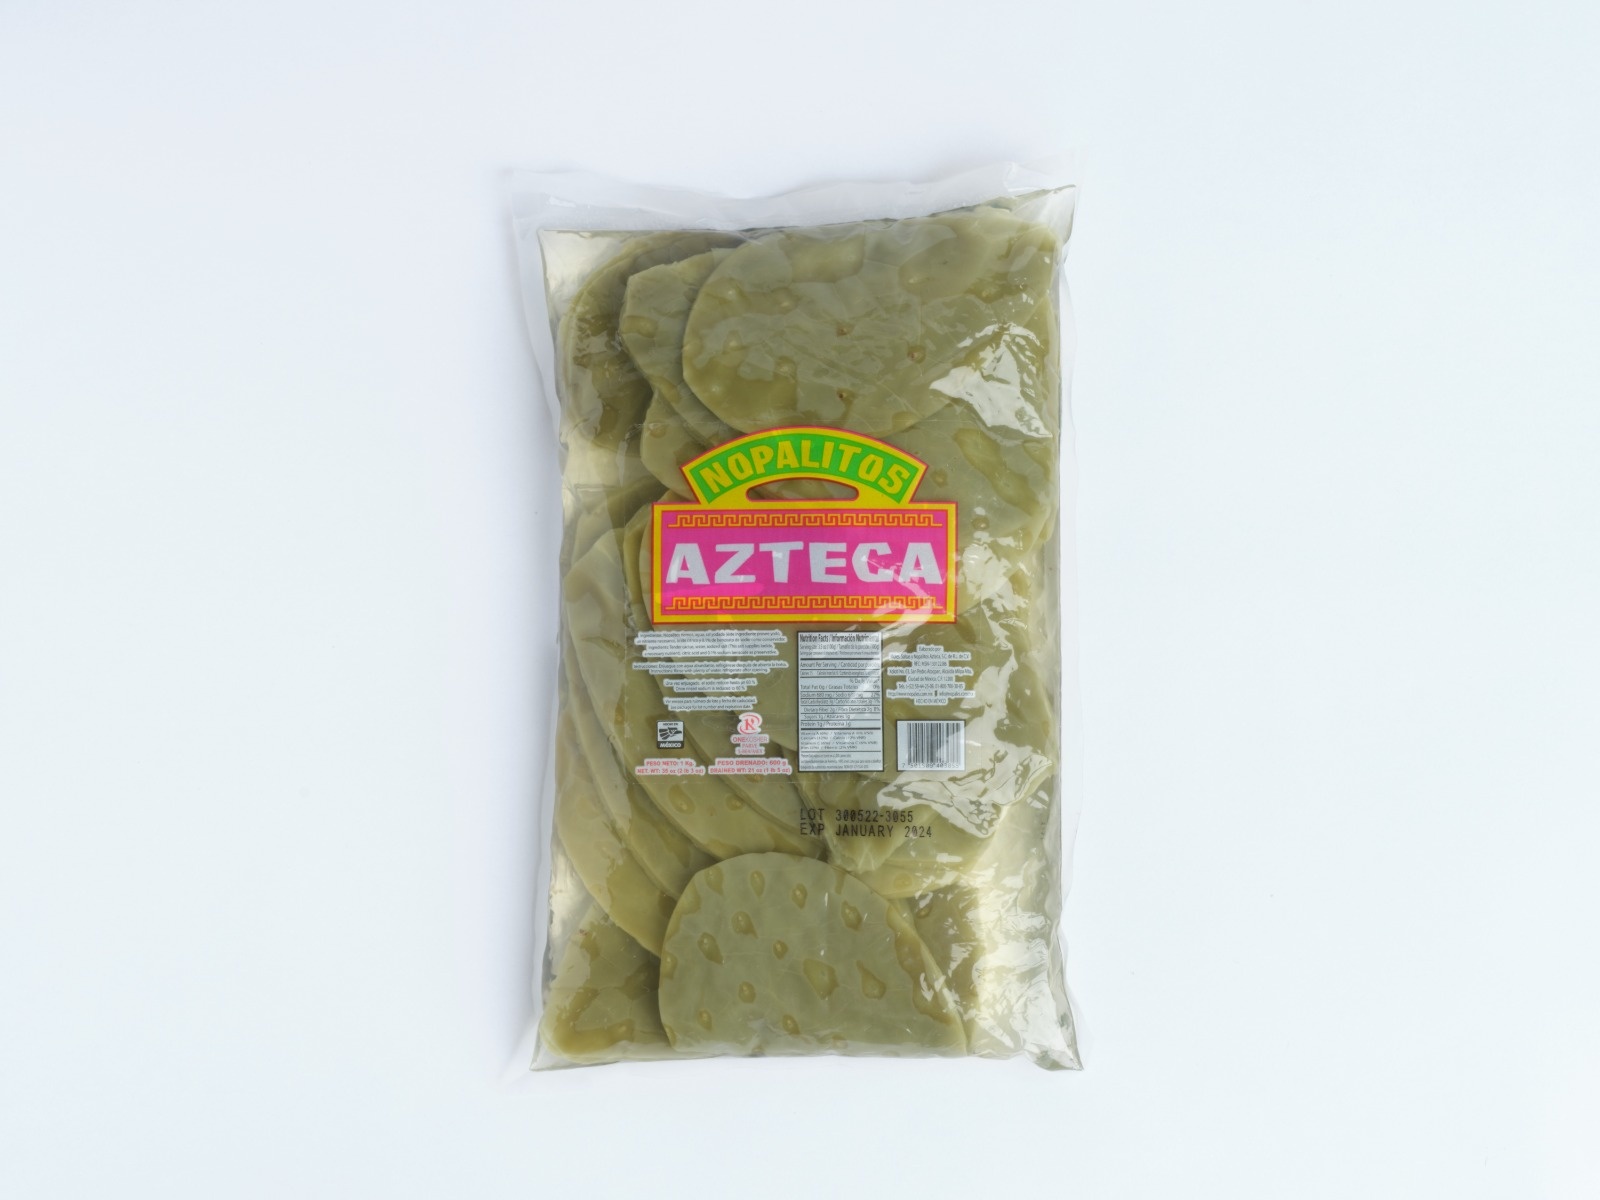
Whole Cactus Leaves 1kg - Azteca
Fire up the grill this summer—these whole cactus leaves are your secret weapon for impressing guests. Each leaf chars beautifully over heat, developing a satisfying crunch and subtle tangy notes that'll have everyone asking what you're cooking. Perfect for adding an authentic Mexican twist to your outdoor gatherings.
Brand: Mextrade Official
Category: Food, Beverages & Tobacco > Food Items > Fruits & Vegetables > Fresh & Frozen Vegetables > Cactus Leaves